Teen Murti Bhavan

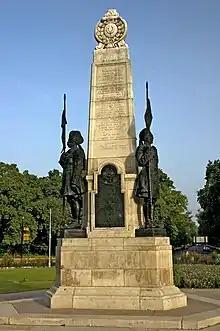
Teen Murti ("three statues") Memorial built in 1922, outside Teen Murti Bhavan, which gives the building its name

The house is named after the Teen Murti (literally "three statues") Memorial by British sculptor, Leonard Jennings, which stands on the road junction in front of its extensive grounds. The memorial comprises life-size statues of three soldiers, and was built in 1922 in the memory of the Indian regiments named after the three Indian princely states from where they were raised, namely the Jodhpur Horse from Jodhpur State, the Hyderabad Horse from Hyderabad State, and the Mysore Horse from Mysore State, who participated in World War I with the British 15th (Imperial Service) Cavalry Brigade in Haifa, which was then part of the Ottoman Empire.